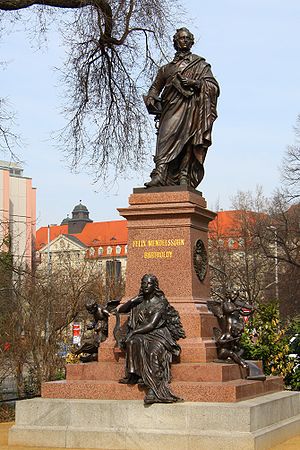
Felix Mendelssohn / Omdømme / Det første århundrede
Det nye Mendelssohn-monument i nærheden af Thomaskirken i Leipzig, indviet 2008.[112]
coloured photograph of a statue of a robed male figure on a stepped pedestal inscribed 'Felix Mendelssohn Bartholdy', with a seated female figure holding a lyre at its base, situated in an open space
Jakob Ludwig Felix Mendelssohn Bartholdy var en tysk komponist, pianist, organist og dirigent fra den tidlige romantiske periode.